History of Tristan da Cunha

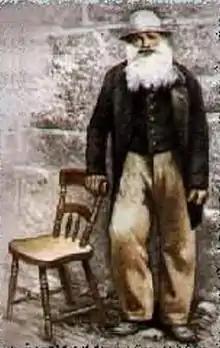
Pieter Willemszoon Groen (1808–1902), known as Peter William Green, was the "uncrowned king of Tristan da Cunha"

After the death of Glass, the head of the community for some time was a man named Cotton, who had served on a man of war ship, and for three years had been guard over Napoleon at Saint Helena. Cotton was succeeded by Peter William Green (anglicised from Pieter Willemszoon Groen), a native of Katwijk aan Zee, who had settled in the island in 1836. During Green's "reign," the economic condition of Tristan suffered by the loss of ship traffic of the whalers. This was largely due to the outbreak of the American Civil War diverting resources. In addition, the Confederate cruisers CSS "Alabama" and CSS "Shenandoah", captured and burned many Union whaling ships. As a result, the number of ships calling at Tristan considerably diminished and trade languished.